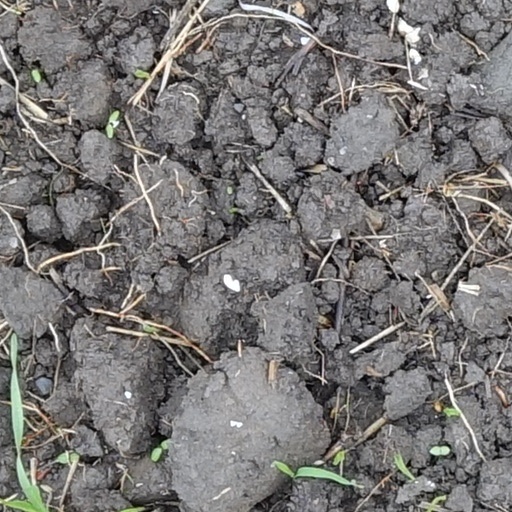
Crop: wheat